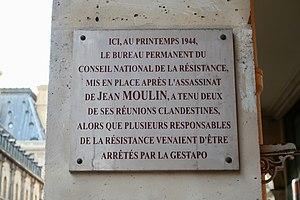
Plaque commémorant deux réunions clandestines du Conseil national de la Résistance du printemps 1944, après l'assassinat de Jean Moulin.
La rue de Rivoli est une voie située dans le 1ᵉʳ arrondissement et le 4ᵉ arrondissement de Paris. Elle fait partie de la grande trouée est-ouest de Paris achevée en 1855 reliant l'axe historique de Paris en direction de La Défense, à la rue Saint-Antoine, prolongée à l'est par la rue du Faubourg-Saint-Antoine et le cours de Vincennes jusqu'au château de Vincennes.
Paris subit l'occupation allemande entre le 14 juin 1940 et le 24 août 1944. Cette occupation se caractérise par la pénurie, la dictature de l'occupant et les rafles de Juifs, comme celle du Vél’ d’Hiv’.
Le Conseil national de la Résistance est l'organisme qui dirige et coordonne les différents mouvements de la Résistance intérieure française pendant la Seconde Guerre mondiale, toutes tendances politiques comprises. Le conseil est composé de représentants de la presse, des syndicats et des membres de partis politiques hostiles au gouvernement de Vichy à partir de la mi-1943.